Sheridan, Arkansas

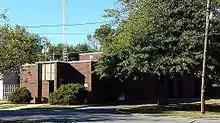
Water office in Sheridan

Sheridan hosts an annual event based on the area's deep roots in the timber industry called Timberfest, which includes a lumberjack competition and live music around the courthouse square. "The White River Kid", starring Antonio Banderas and Randy Travis, was filmed during a mock Timberfest during the summer of 1998, with many of the local residents appearing as extras.